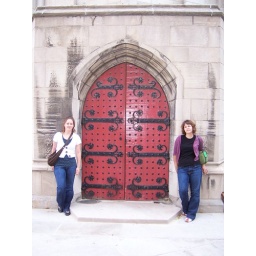
Emily and Priscilla by red door